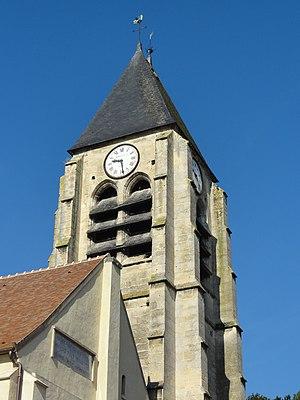
Clocher, étage de beffroi.
L'église Saint-Germain-l'Auxerrois est une église catholique paroissiale située à Presles, en France. Vers le milieu du XIIᵉ siècle, elle a été donnée au prieuré Saint-Martin-des-Champs de Paris. De cette époque datent ses éléments les plus anciens, dans la chapelle Saint-Joseph au nord du chœur. Sinon, hormis des grandes arcades potentiellement gothiques et un clocher très sobre également gothique du XIVᵉ siècle, l'église date pour l'essentiel de la fin du XVᵉ et du milieu du XVIᵉ siècle, et est de style gothique flamboyant. Elle a été retouchée à l'époque moderne, et la façade date seulement de 1876. Si la nef et son bas-côté sud sont des constructions assez sommaires, le chœur et la chapelle de la Vierge, qui l'accompagne au sud, sont bâtis avec soin et voûtés d'ogives. Les deux premiers arcs-doubleaux du chœur retombent sur des chapiteaux corinthiens, et la forme en anse de panier des voûtes indique également la Renaissance, mais les piliers ondulés de l'abside et leurs chapiteaux sont néanmoins flamboyants.